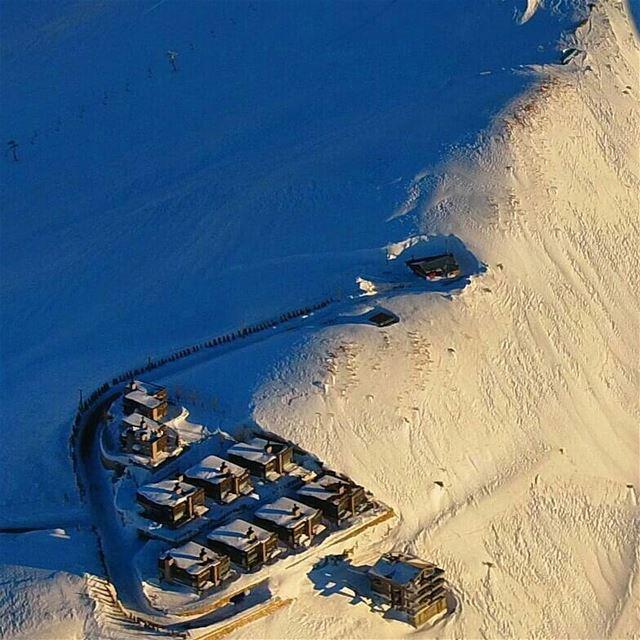
out mountains are thirsty & waiting for the white snow to irrigate it & ...
Relation: Subjective, Story